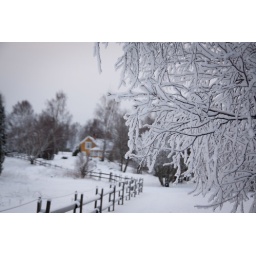
A yellow house in the blur